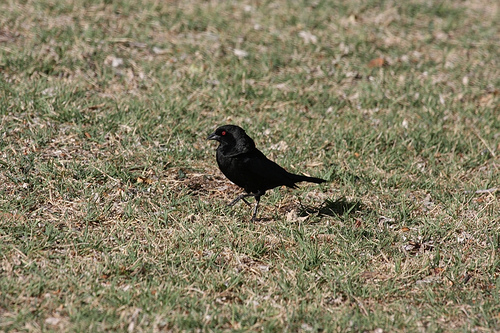
a shiny all black bird with a bright orange eyering, a small pointed black beak and a nape that appears to be puffed out.
this is a small, all black bird with a black beak and black feet.
this is a black bird that has black feet and tarsus, red eyes, grey-black beak, and a black belly.
this small bird has black feathers, black bill, black tarsus and feet, with bright red eyes.
this blackbird is small and has a small beak, and it features a speck of red around its eyes.
this bird is nearly all black with bright red eyes.
this bird has feathers that are black and has orange eyes
this bird has wings that are black and has red eyesthe bird has black, shiny feathers, with orange eyes, small tail feathers, and a black beak.
this bird has a black crown, black primaries, and a black belly.
Species: Bronzed Cowbird